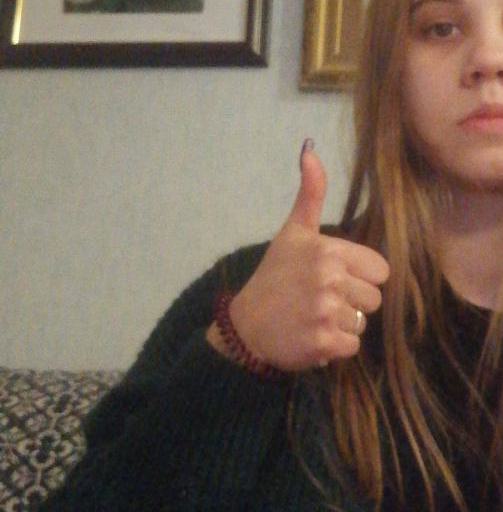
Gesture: like